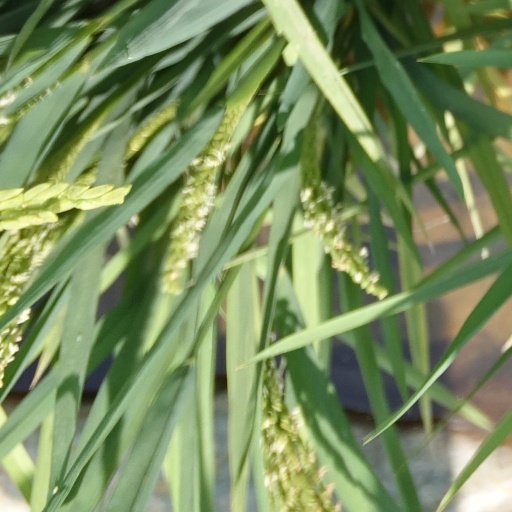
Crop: rice